Just Henrik Ely

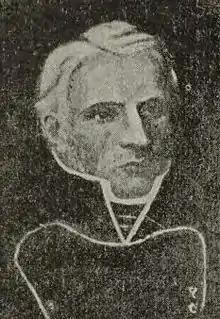

Just Henrik Ely (30 November 1759 – 30 March 1824) was a Norwegian military officer who served as a representative at the Norwegian Constitutional Assembly during 1814.